Ripon

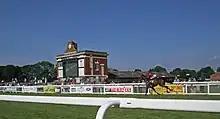
Ripon Racecourse

Market day is held on a Thursday, and there are 120 stalls. In celebration of the city's founder the "Wilfrid Procession" is held every year; it originated in 1108 when King Henry I granted the privilege of holding a fair for him. At the procession there are various decorated floats which make their way through the city with locals in costume. Part of the tradition represents the return of Wilfrid to Ripon, a decorated dummy (sometimes a man in costume instead) dressed as Wilfrid is sat on a horse, accompanied by two musicians with another man carrying St Wilfrid's hat around. Ripon also has dancing traditions such as the Long Sword dance and Morris dance.